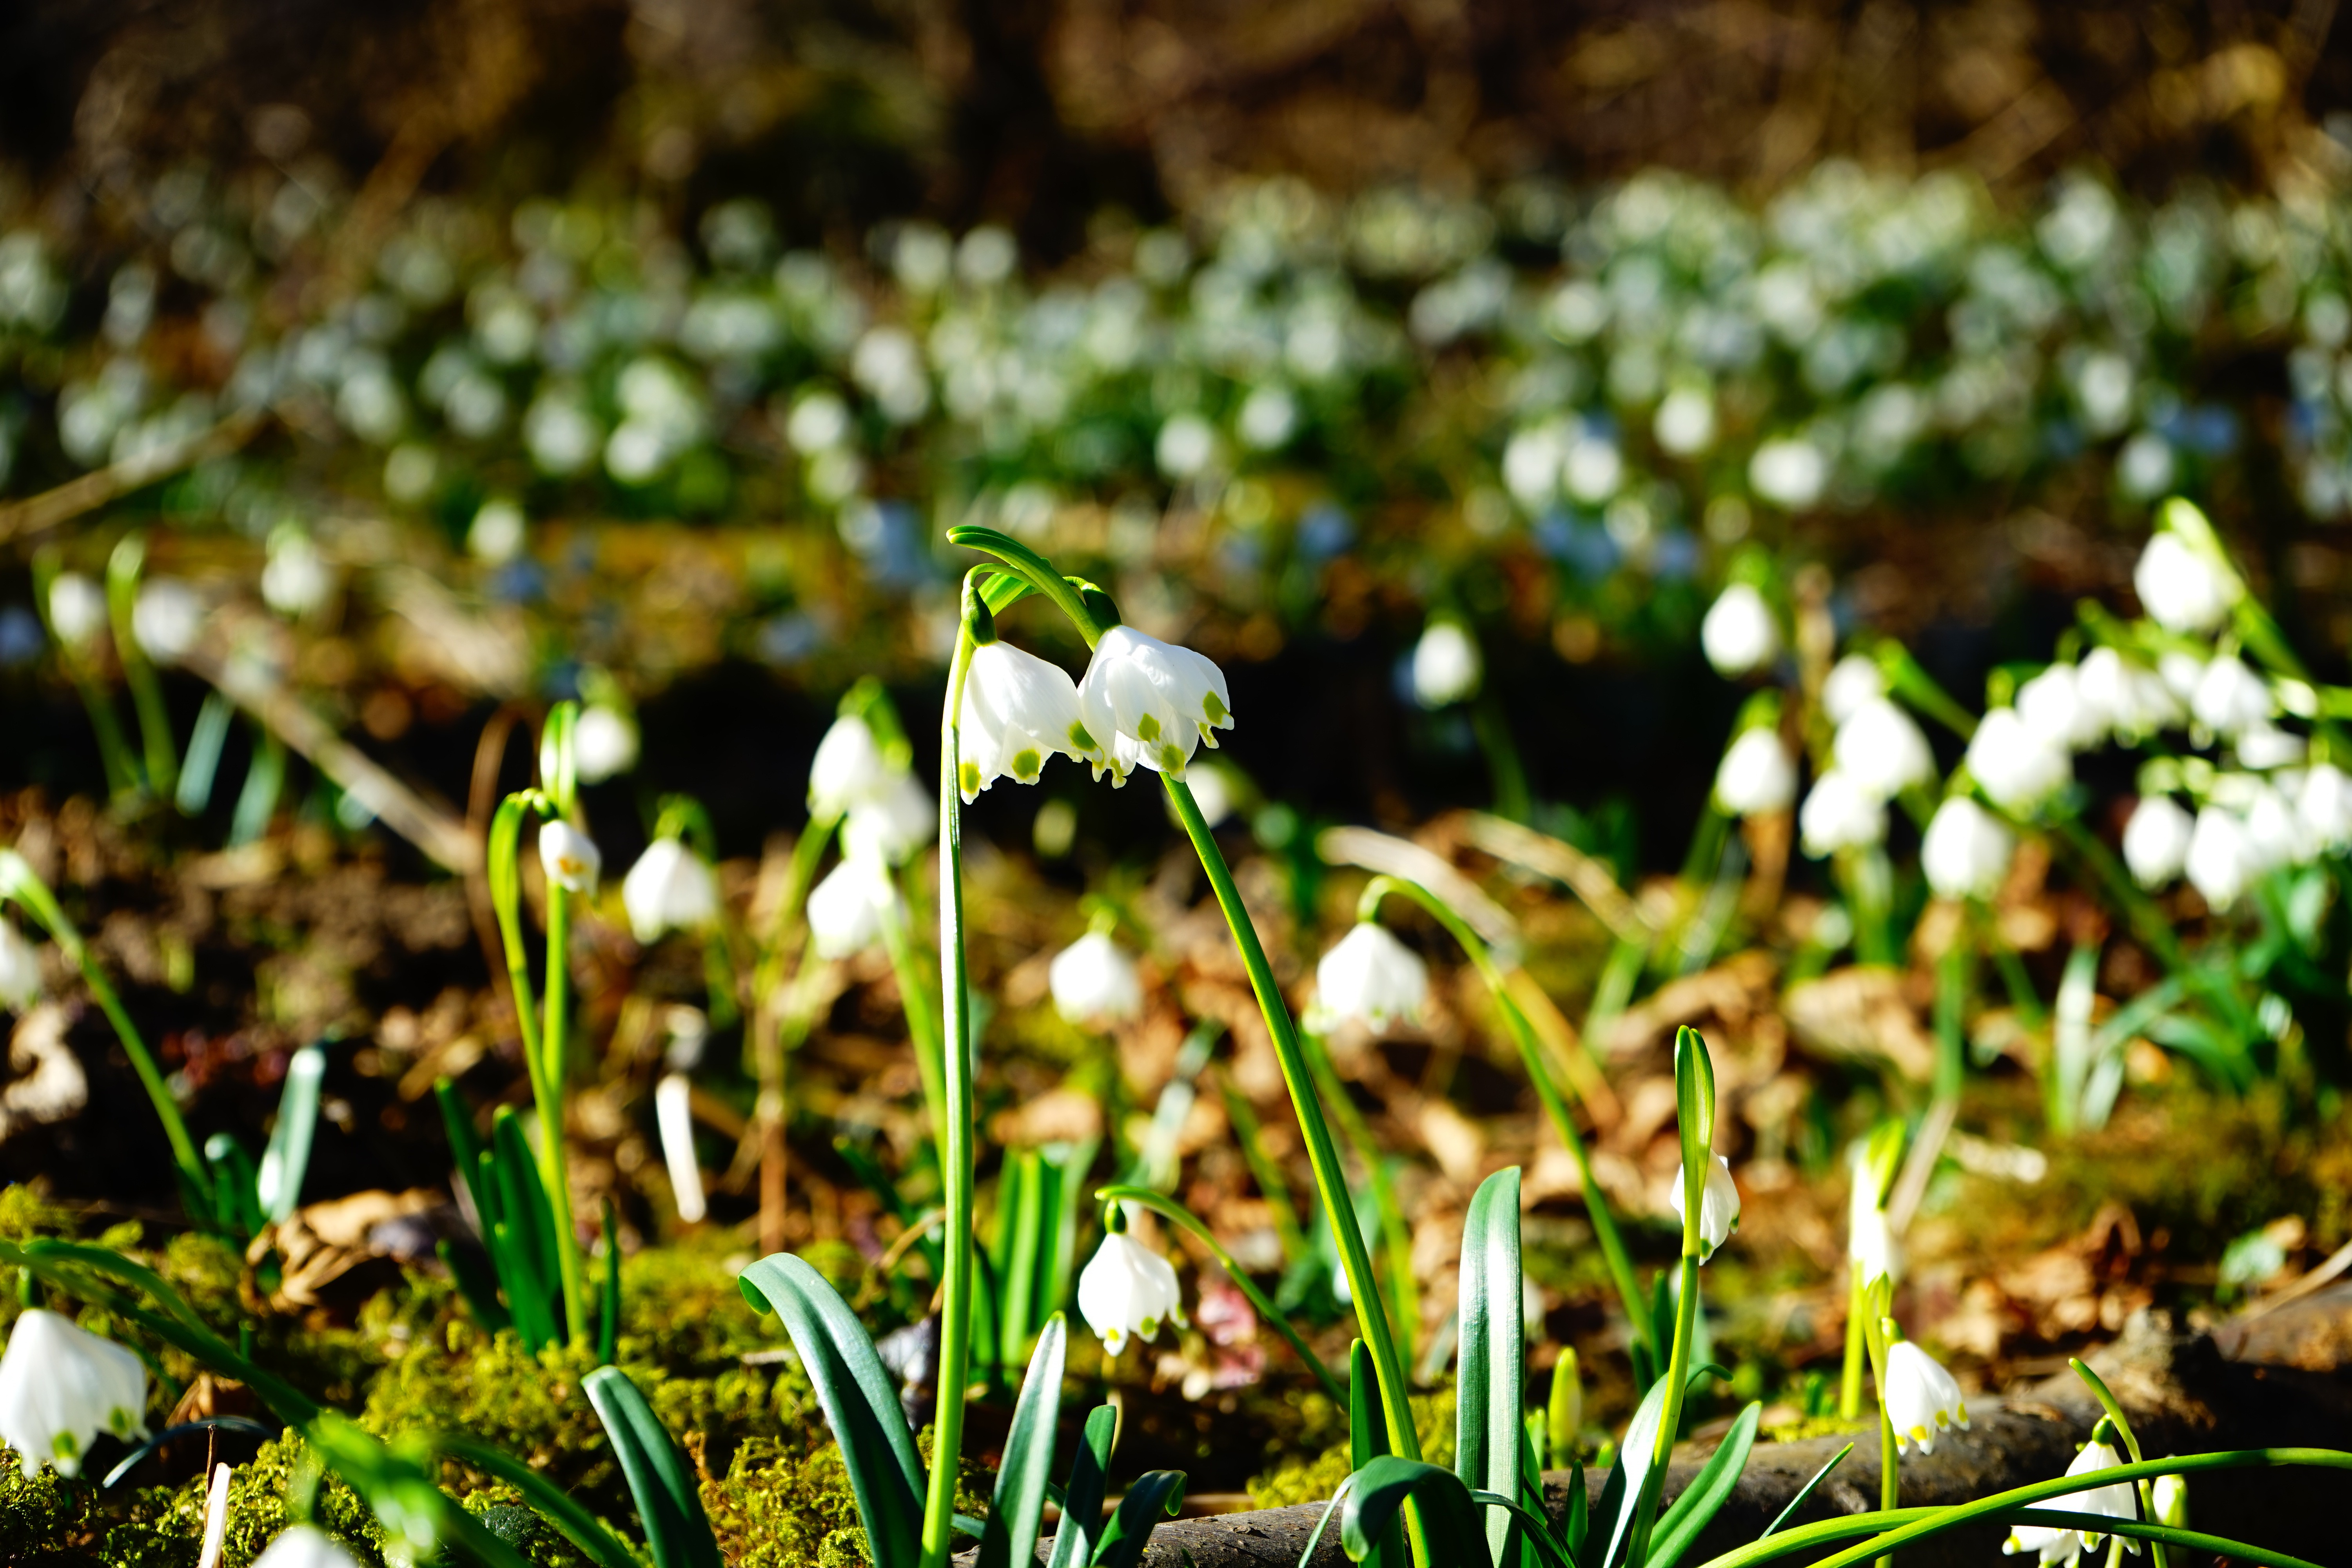
nature, forest, grass, blossom, plant, white, lawn, meadow, sunlight, leaf, flower, bloom, bell, idyllic, spring, green, autumn, soil, botany, two, garden, together, flora, snowflake, wildflower, stalk, beautiful, pair, woodland, habitat, spring flower, galanthus, macro photography, flowering plant, forest flower, zwiebelpflanze, leucojum, amaryllidaceae, fruehlingsknotenblume, great snowdrops, grass family, land plant, spring knotenblume, maerzgloeckchen, leucojum vernum